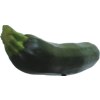
Label: dark_zucchini